Interstate 69 in Mississippi

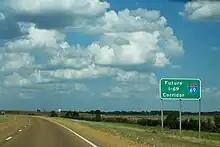
"Future I-69 Corridor" sign along US 61/US 278 in Clarksdale

Continuing south from its present (temporary) terminus at MS 3 near Banks, I-69 will bypass the town of Tunica to the east (serving the Tunica Municipal Airport), then veer to the west and merge with US 61 route to Clarksdale, also merging with US 49 near Rich. In 2006, the Mississippi Department of Transportation (MDOT) decided to incorporate the recently completed Clarksdale Bypass into the future I-69 alignment through the Clarksdale vicinity, since the bypass was already at Interstate standards.